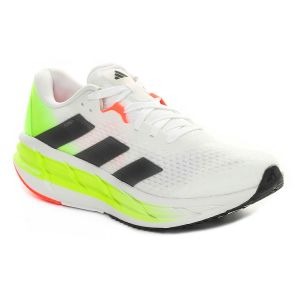
Adidas Scarpa da Running Uomo  adistar 3 Bianco Giallo   Sconto 20%
Prezzo: 112,00 €